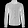
Label: Shirt